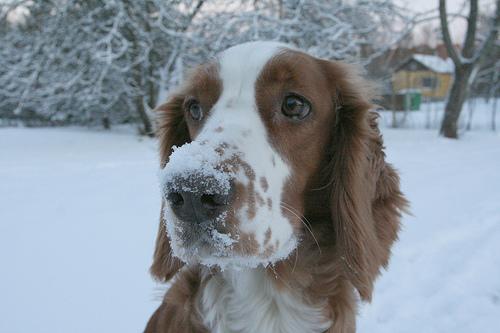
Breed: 202-n000023-Welsh_springer_spaniel